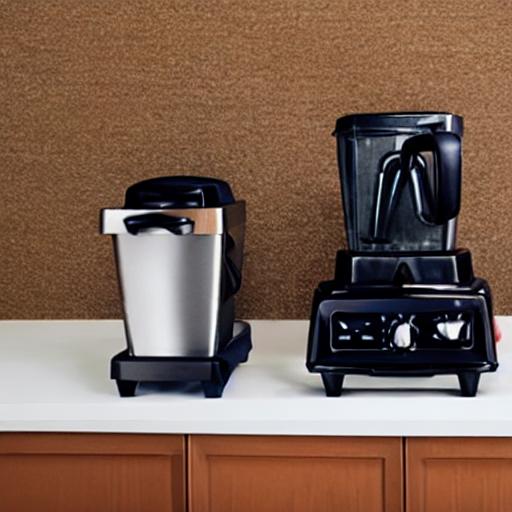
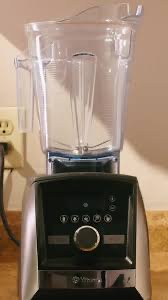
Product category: items_blender
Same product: no